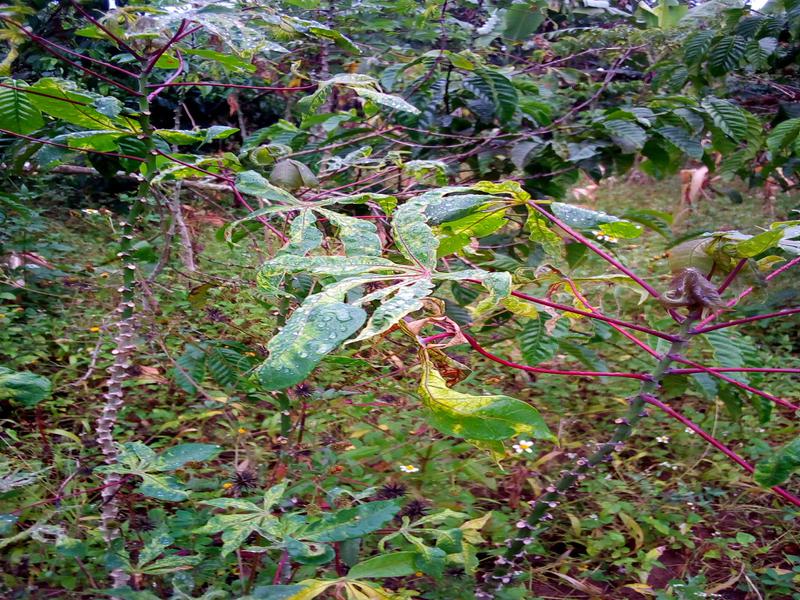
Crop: cassava
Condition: mosaic_disease